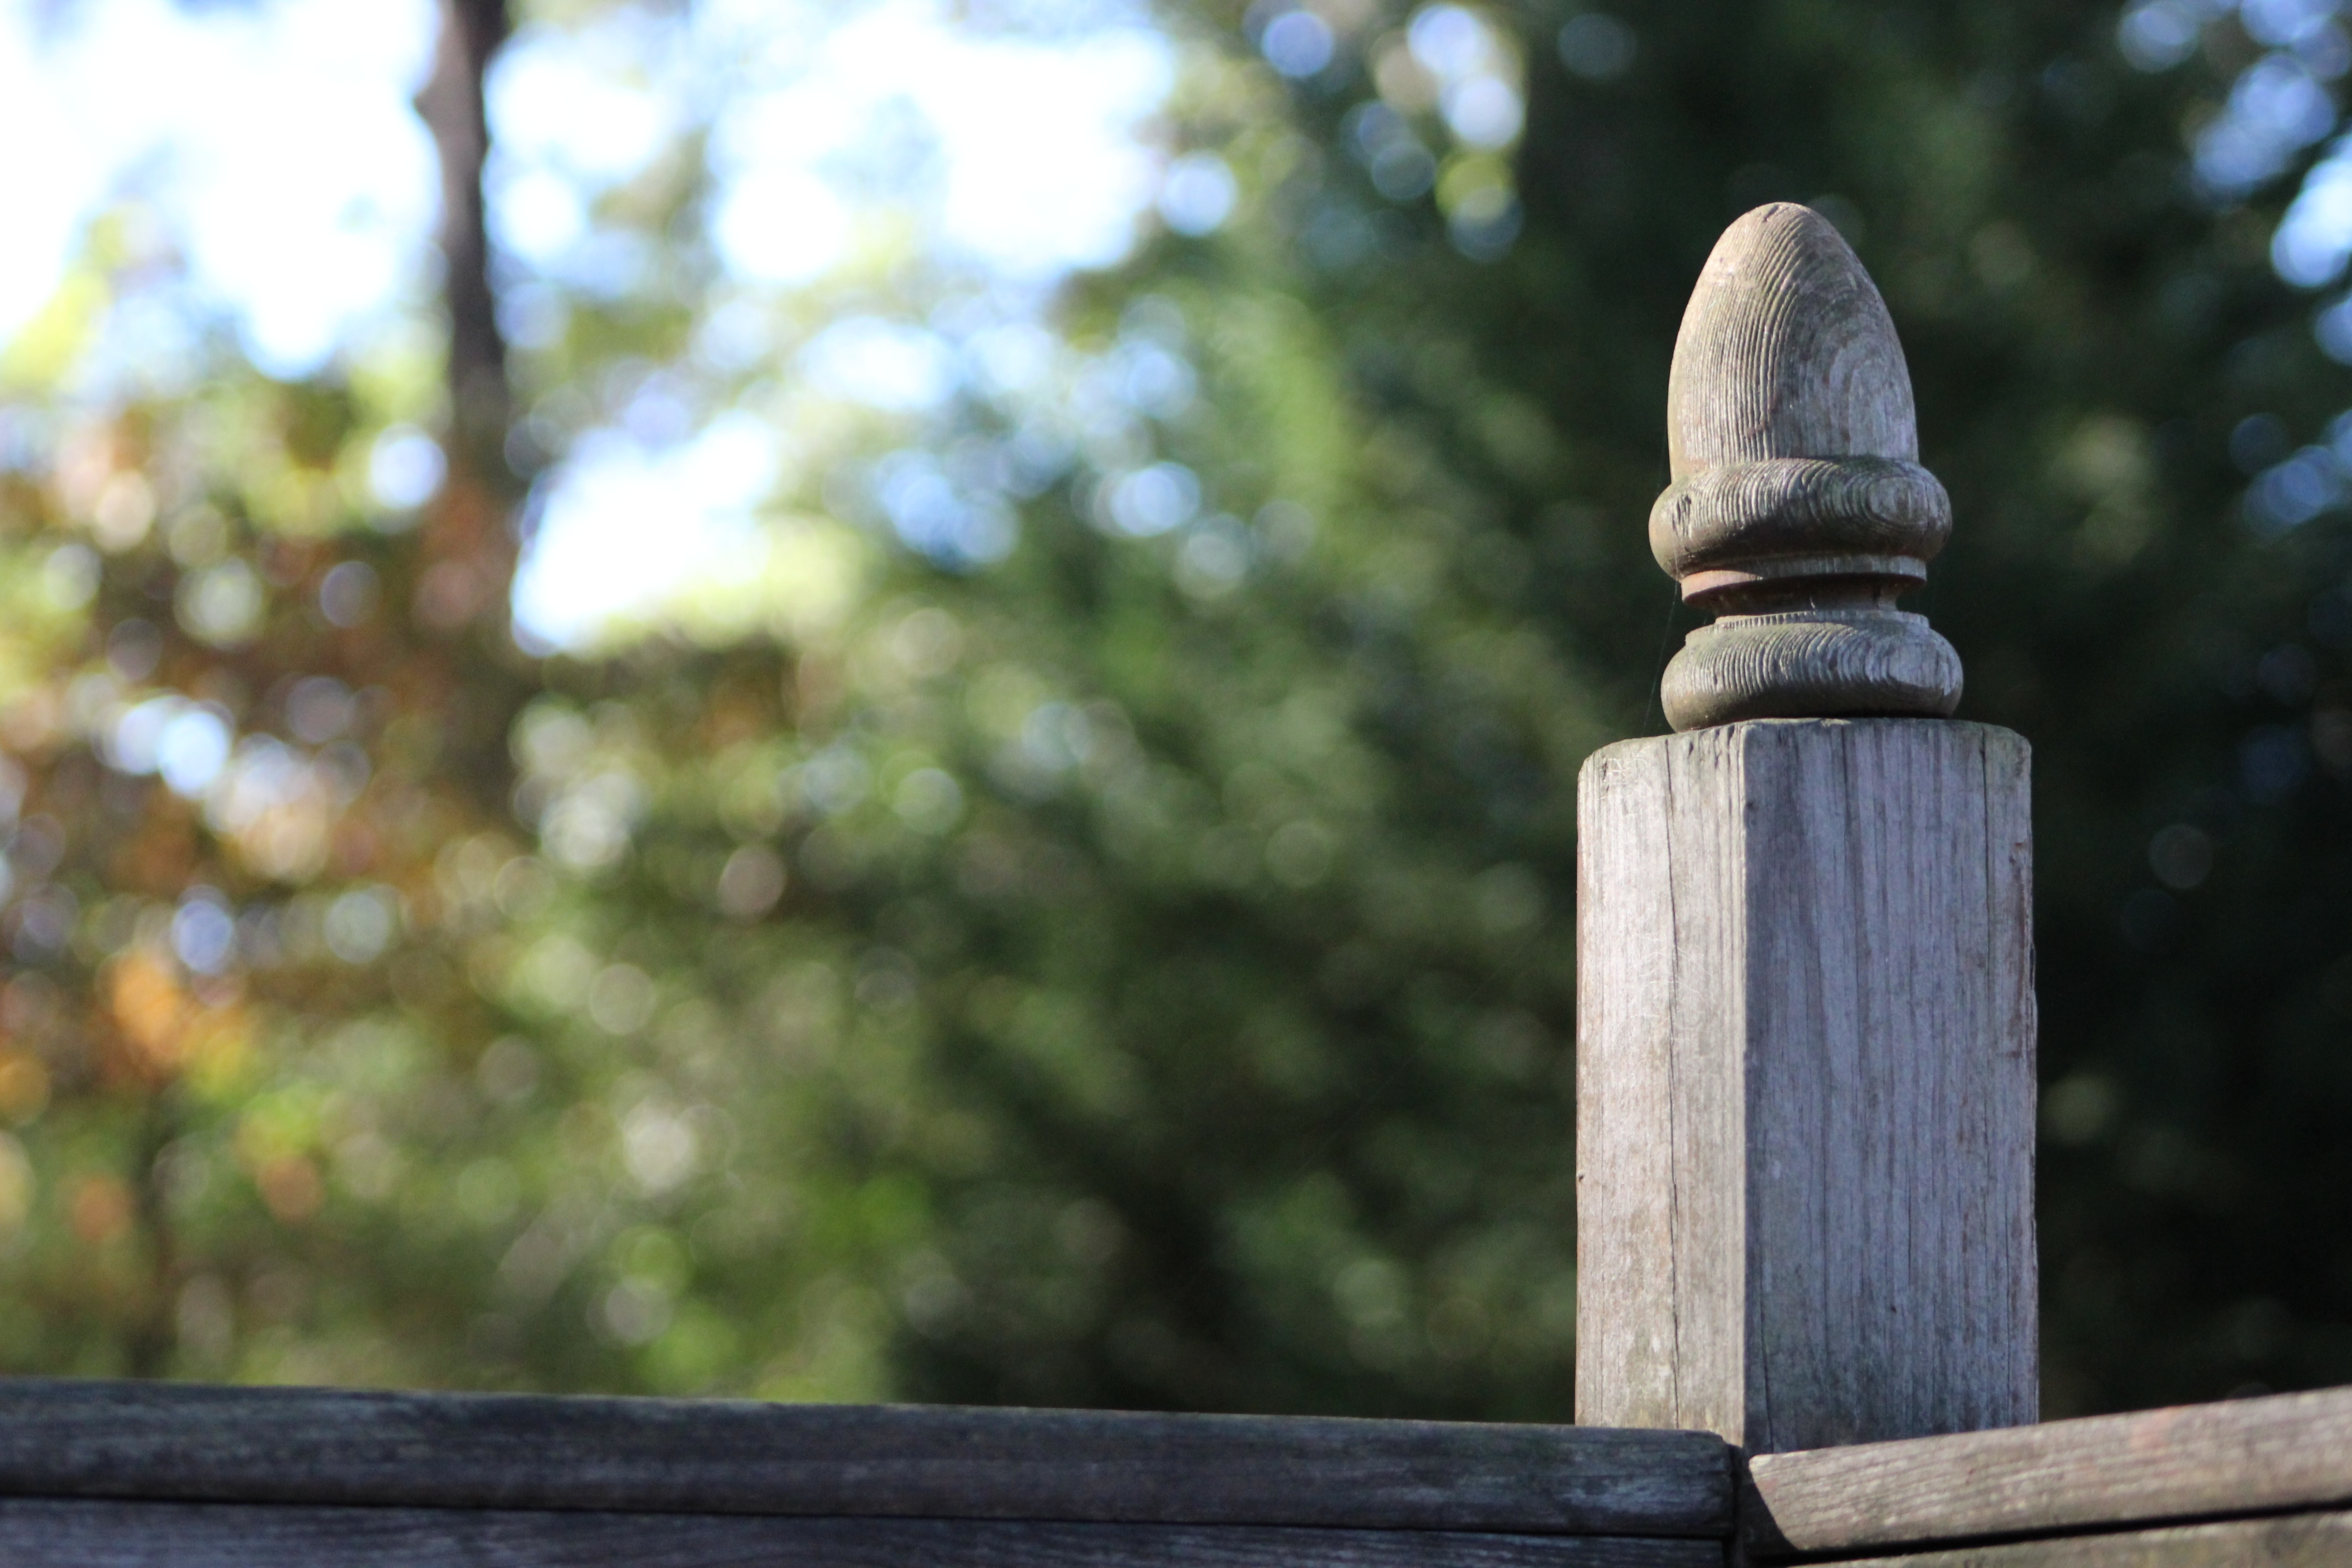
tree, nature, creative, light, post, deck, wood, sunlight, leaf, fall, statue, spring, green, autumn, blue, still life, sculpture, background, temple, wallpaper, composition